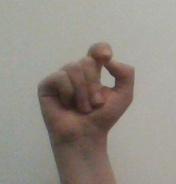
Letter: fa